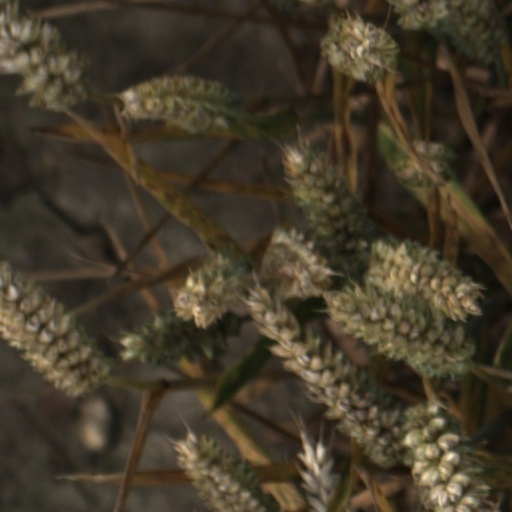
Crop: wheat